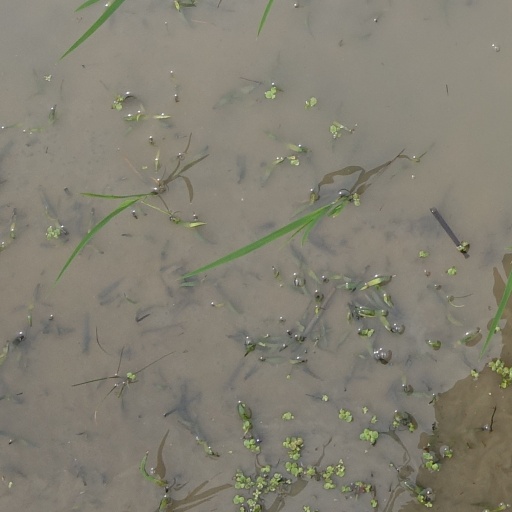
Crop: rice